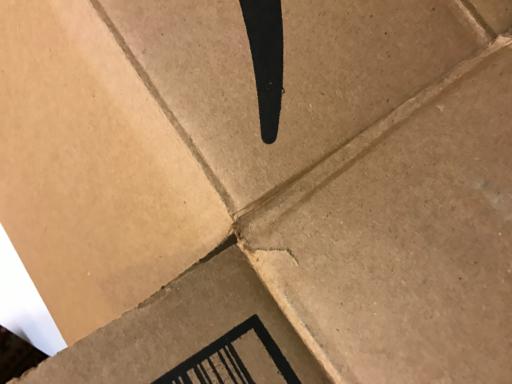
Waste category: cardboard